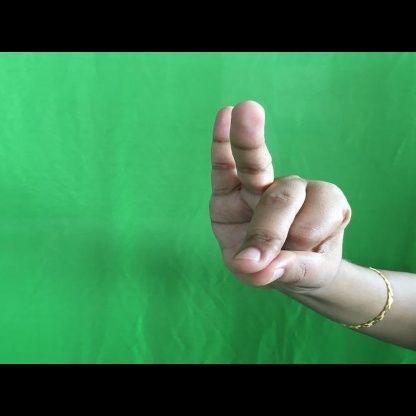
Mudra: Bramaram